Anti-union violence in the United States

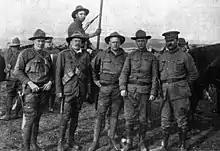
Karl Linderfelt, center. Original photo caption: "OFFICERS OF THE COLORADO NATIONAL GUARD From left to right: Captain R. J. Linderfelt, Lieut. T. C. Linderfelt, Lieut. K. E. Linderfelt, (who faced the charge of assault upon Louis Tikas, the dead strike leader), Lieut. G.S. Lawrence and Major Patrick Hamrock. The last three were in the Ludlow battle of April 20, 1914."

A study of industrial violence in 1969 concluded, "There is no episode in American labor history in which violence was as systematically used by employers as in the Colorado labor war of 1903 and 1904."